Macau

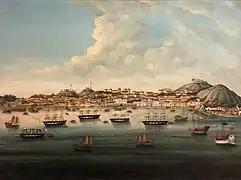
Macau in the early 19th century

Following the First Opium War and the establishment of Hong Kong by the British, Macau lost its role as a major port. Firecracker and incense production, as well as tea and tobacco processing, were vital industries in the colony during this time. Portugal was able to capitalise on China's postwar weakness and assert its sovereignty; the Governor of Macau began refusing to pay China annual land rent for the colony in the 1840s, and annexed Taipa and Coloane, in 1851 and 1864, respectively. Portugal also occupied nearby Lapa and Montanha. But these were returned to China by 1887, when perpetual occupation rights over Macau were formalised in the Sino-Portuguese Treaty of Peking. This agreement also prohibited Portugal from ceding Macau without Chinese approval. Despite occasional conflict between Cantonese authorities and the colonial government, Macau's status remained unchanged through the republican revolutions of both Portugal in 1910 and China in 1911. The Kuomintang further affirmed Portuguese jurisdiction in Macau when the Treaty of Peking was renegotiated in 1928.